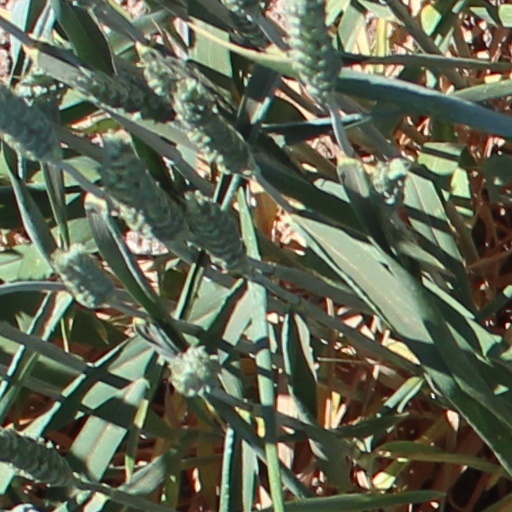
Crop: wheat